Visions of Jesus and Mary

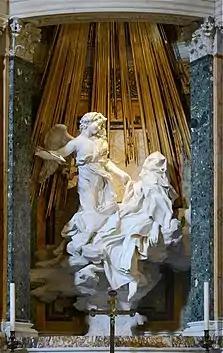
"Ecstasy of Saint Teresa"

On St. Peter's Day in 1559, Teresa of Avila (Teresa de Jesús) reported a vision of Jesus present to her in bodily form. For almost two years thereafter she reported similar visions. Teresa's visions transformed her life and she became a key figure in the Catholic Church eventually being recognized as one of only four female Doctors of the Church. One of her visions is the subject of Bernini's famous work "The Ecstasy of Saint Teresa" in the basilica of Santa Maria della Vittoria, Rome.